Sydney Blomquist

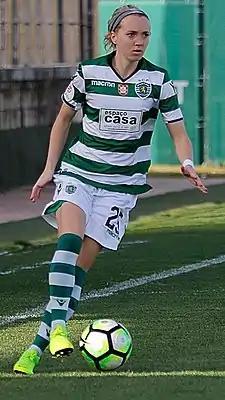
Blomquist with Sporting CP in 2019

Blomquist played with the Lancaster Inferno of the UWS in 2014 and 2016.